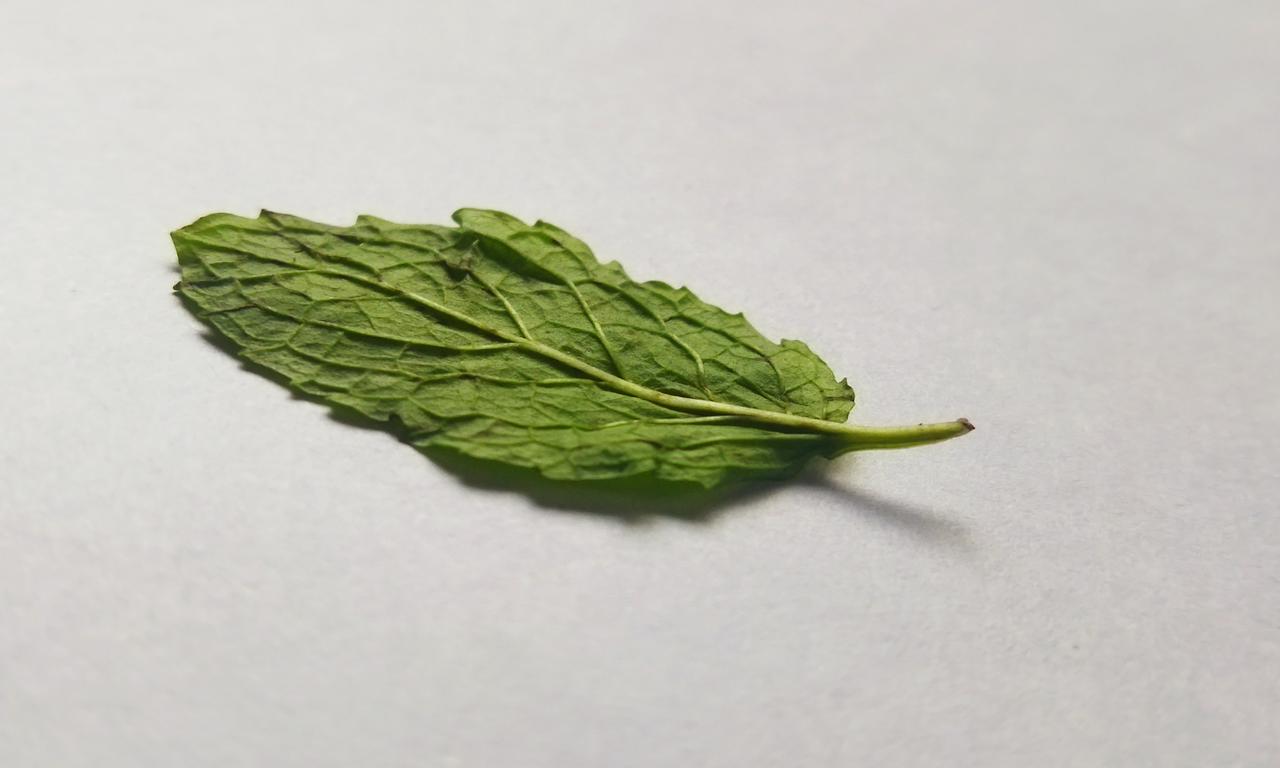
Label: Fresh